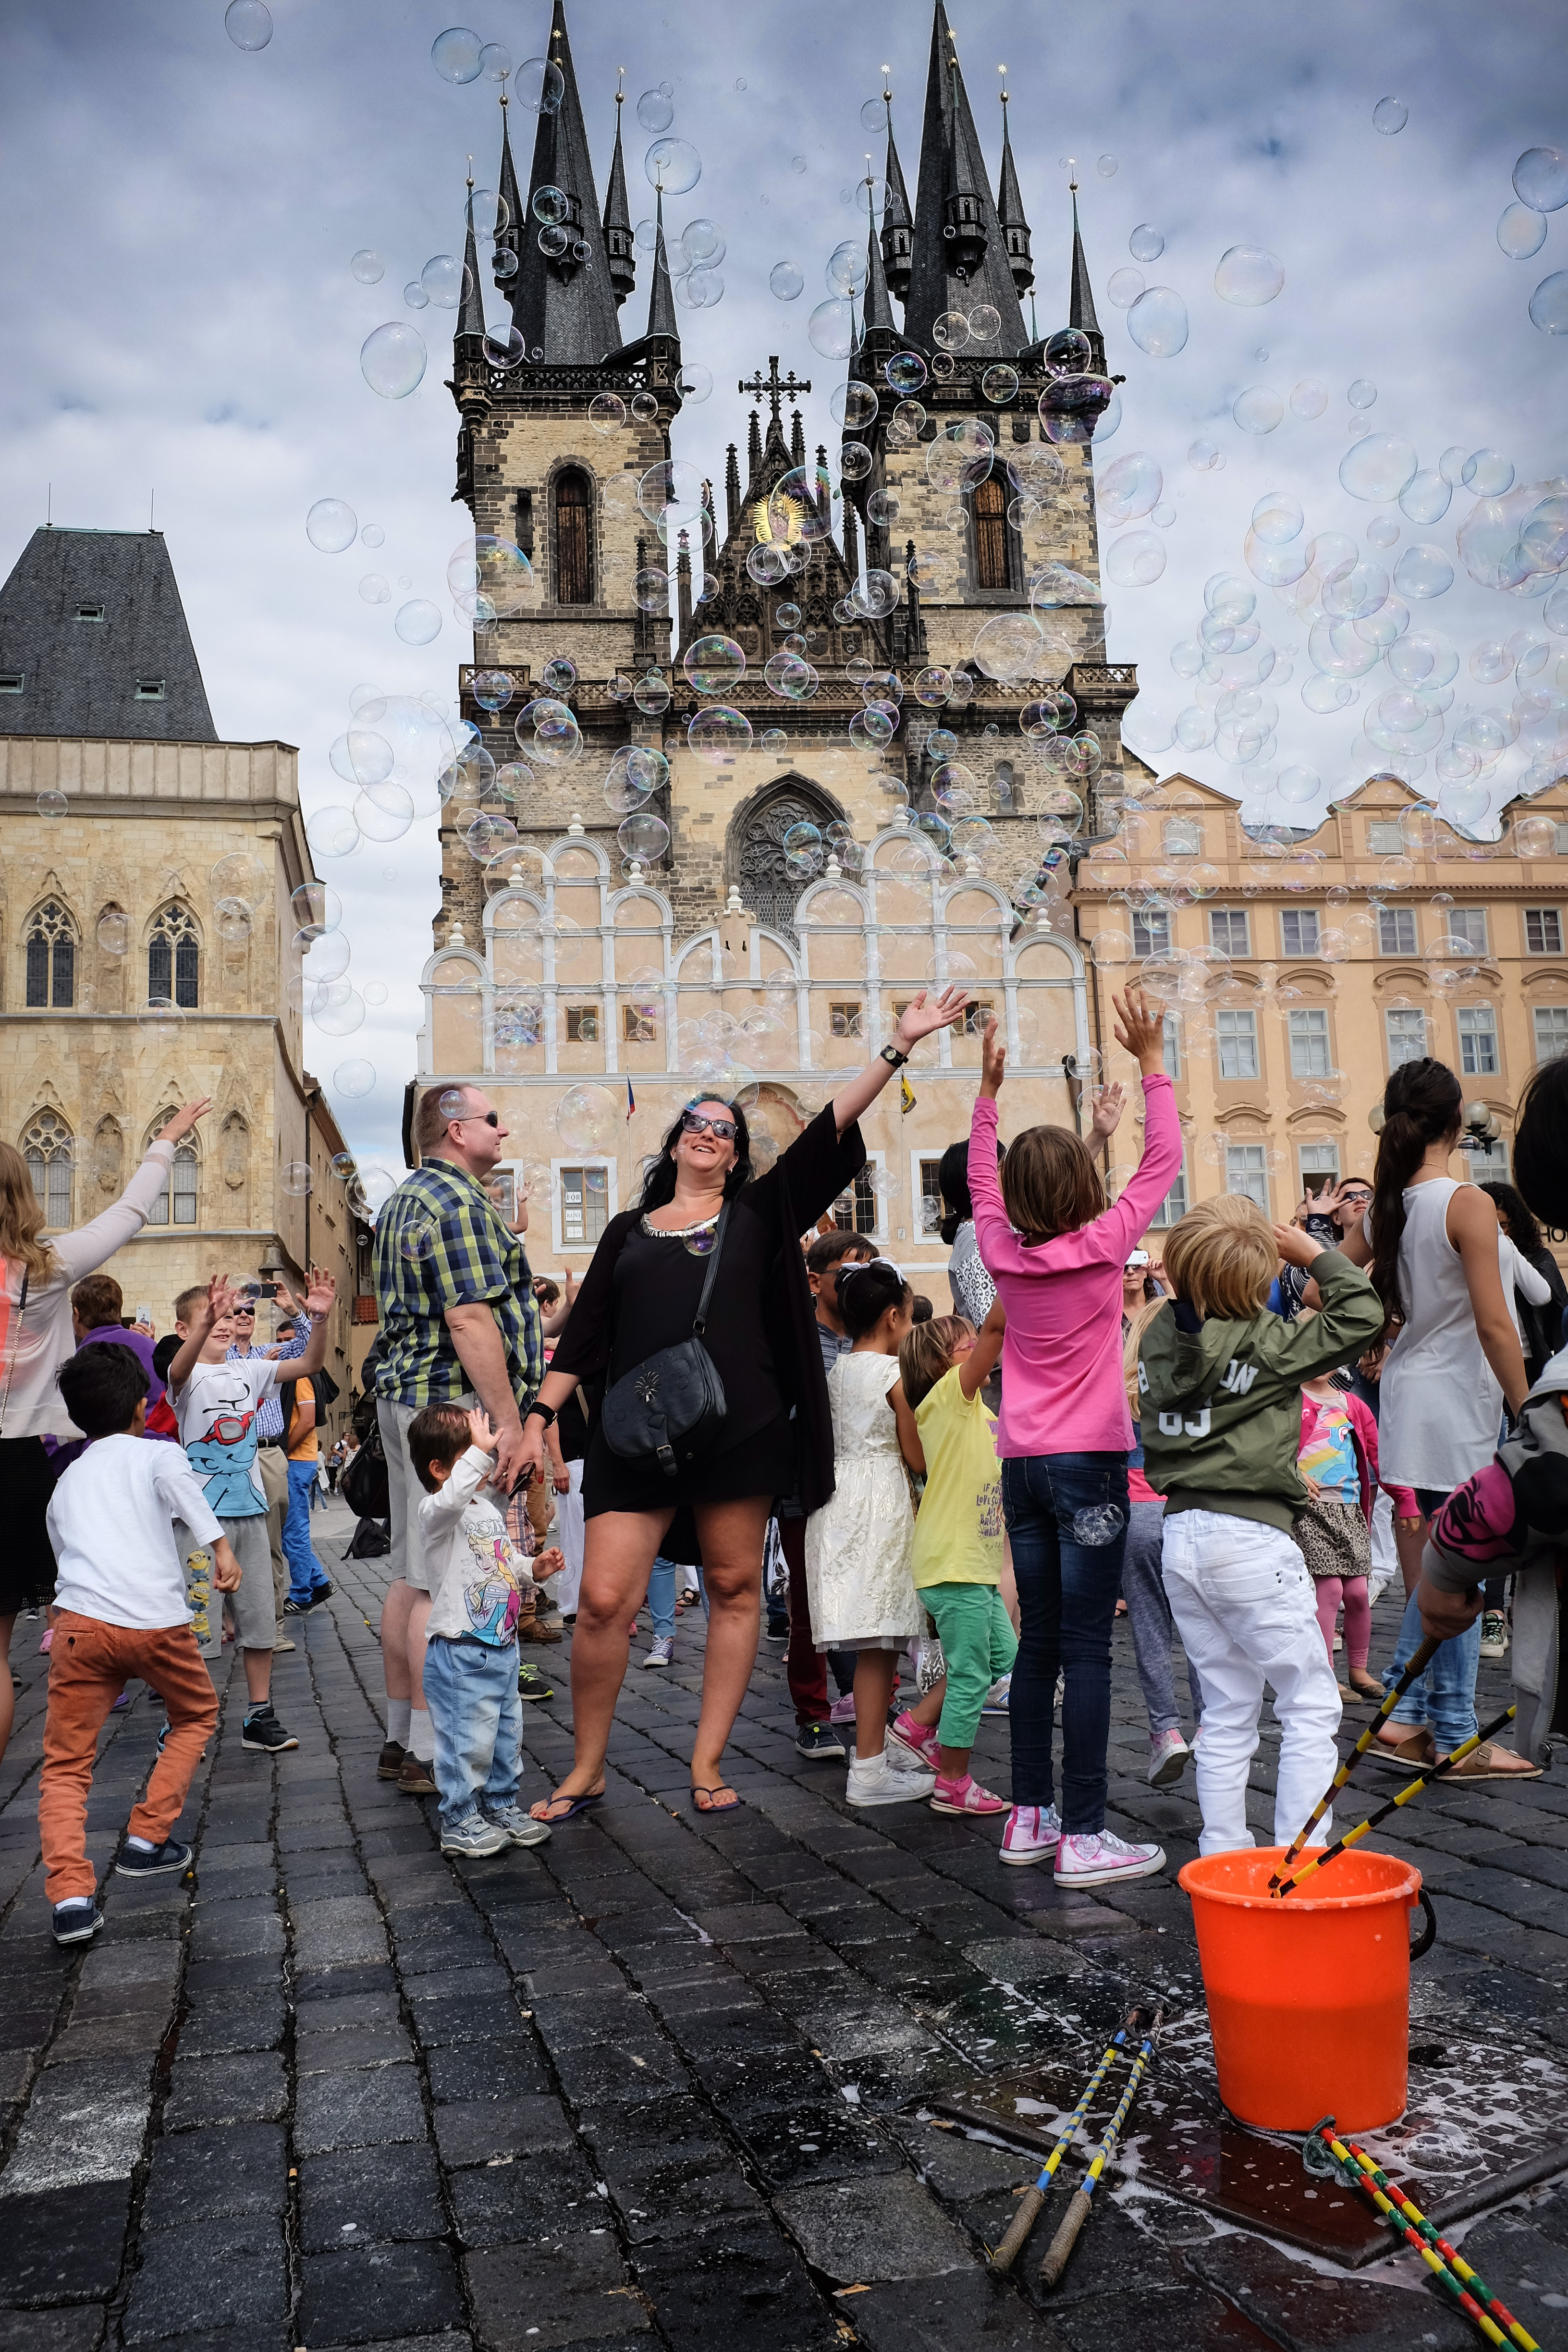
people, street, crowd, travel, fujifilm, church, prague, tourism, smiling, streetphotography, kids, happy, temple, x100, bubbles, fuji, x100s, praha, townsquare, citycenter, centralsquare, oldtownsquare, tours